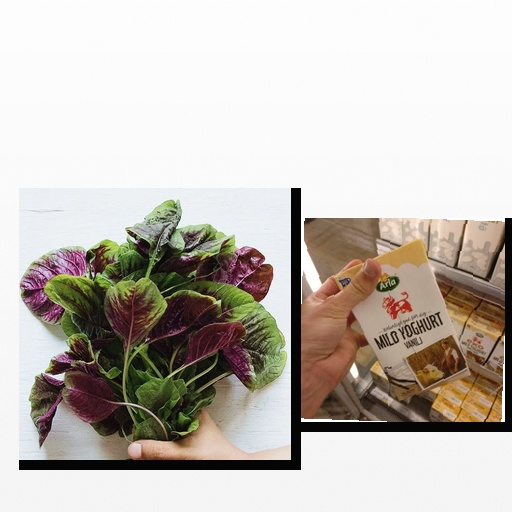
Food items: amaranth, vanilla_yoghurt